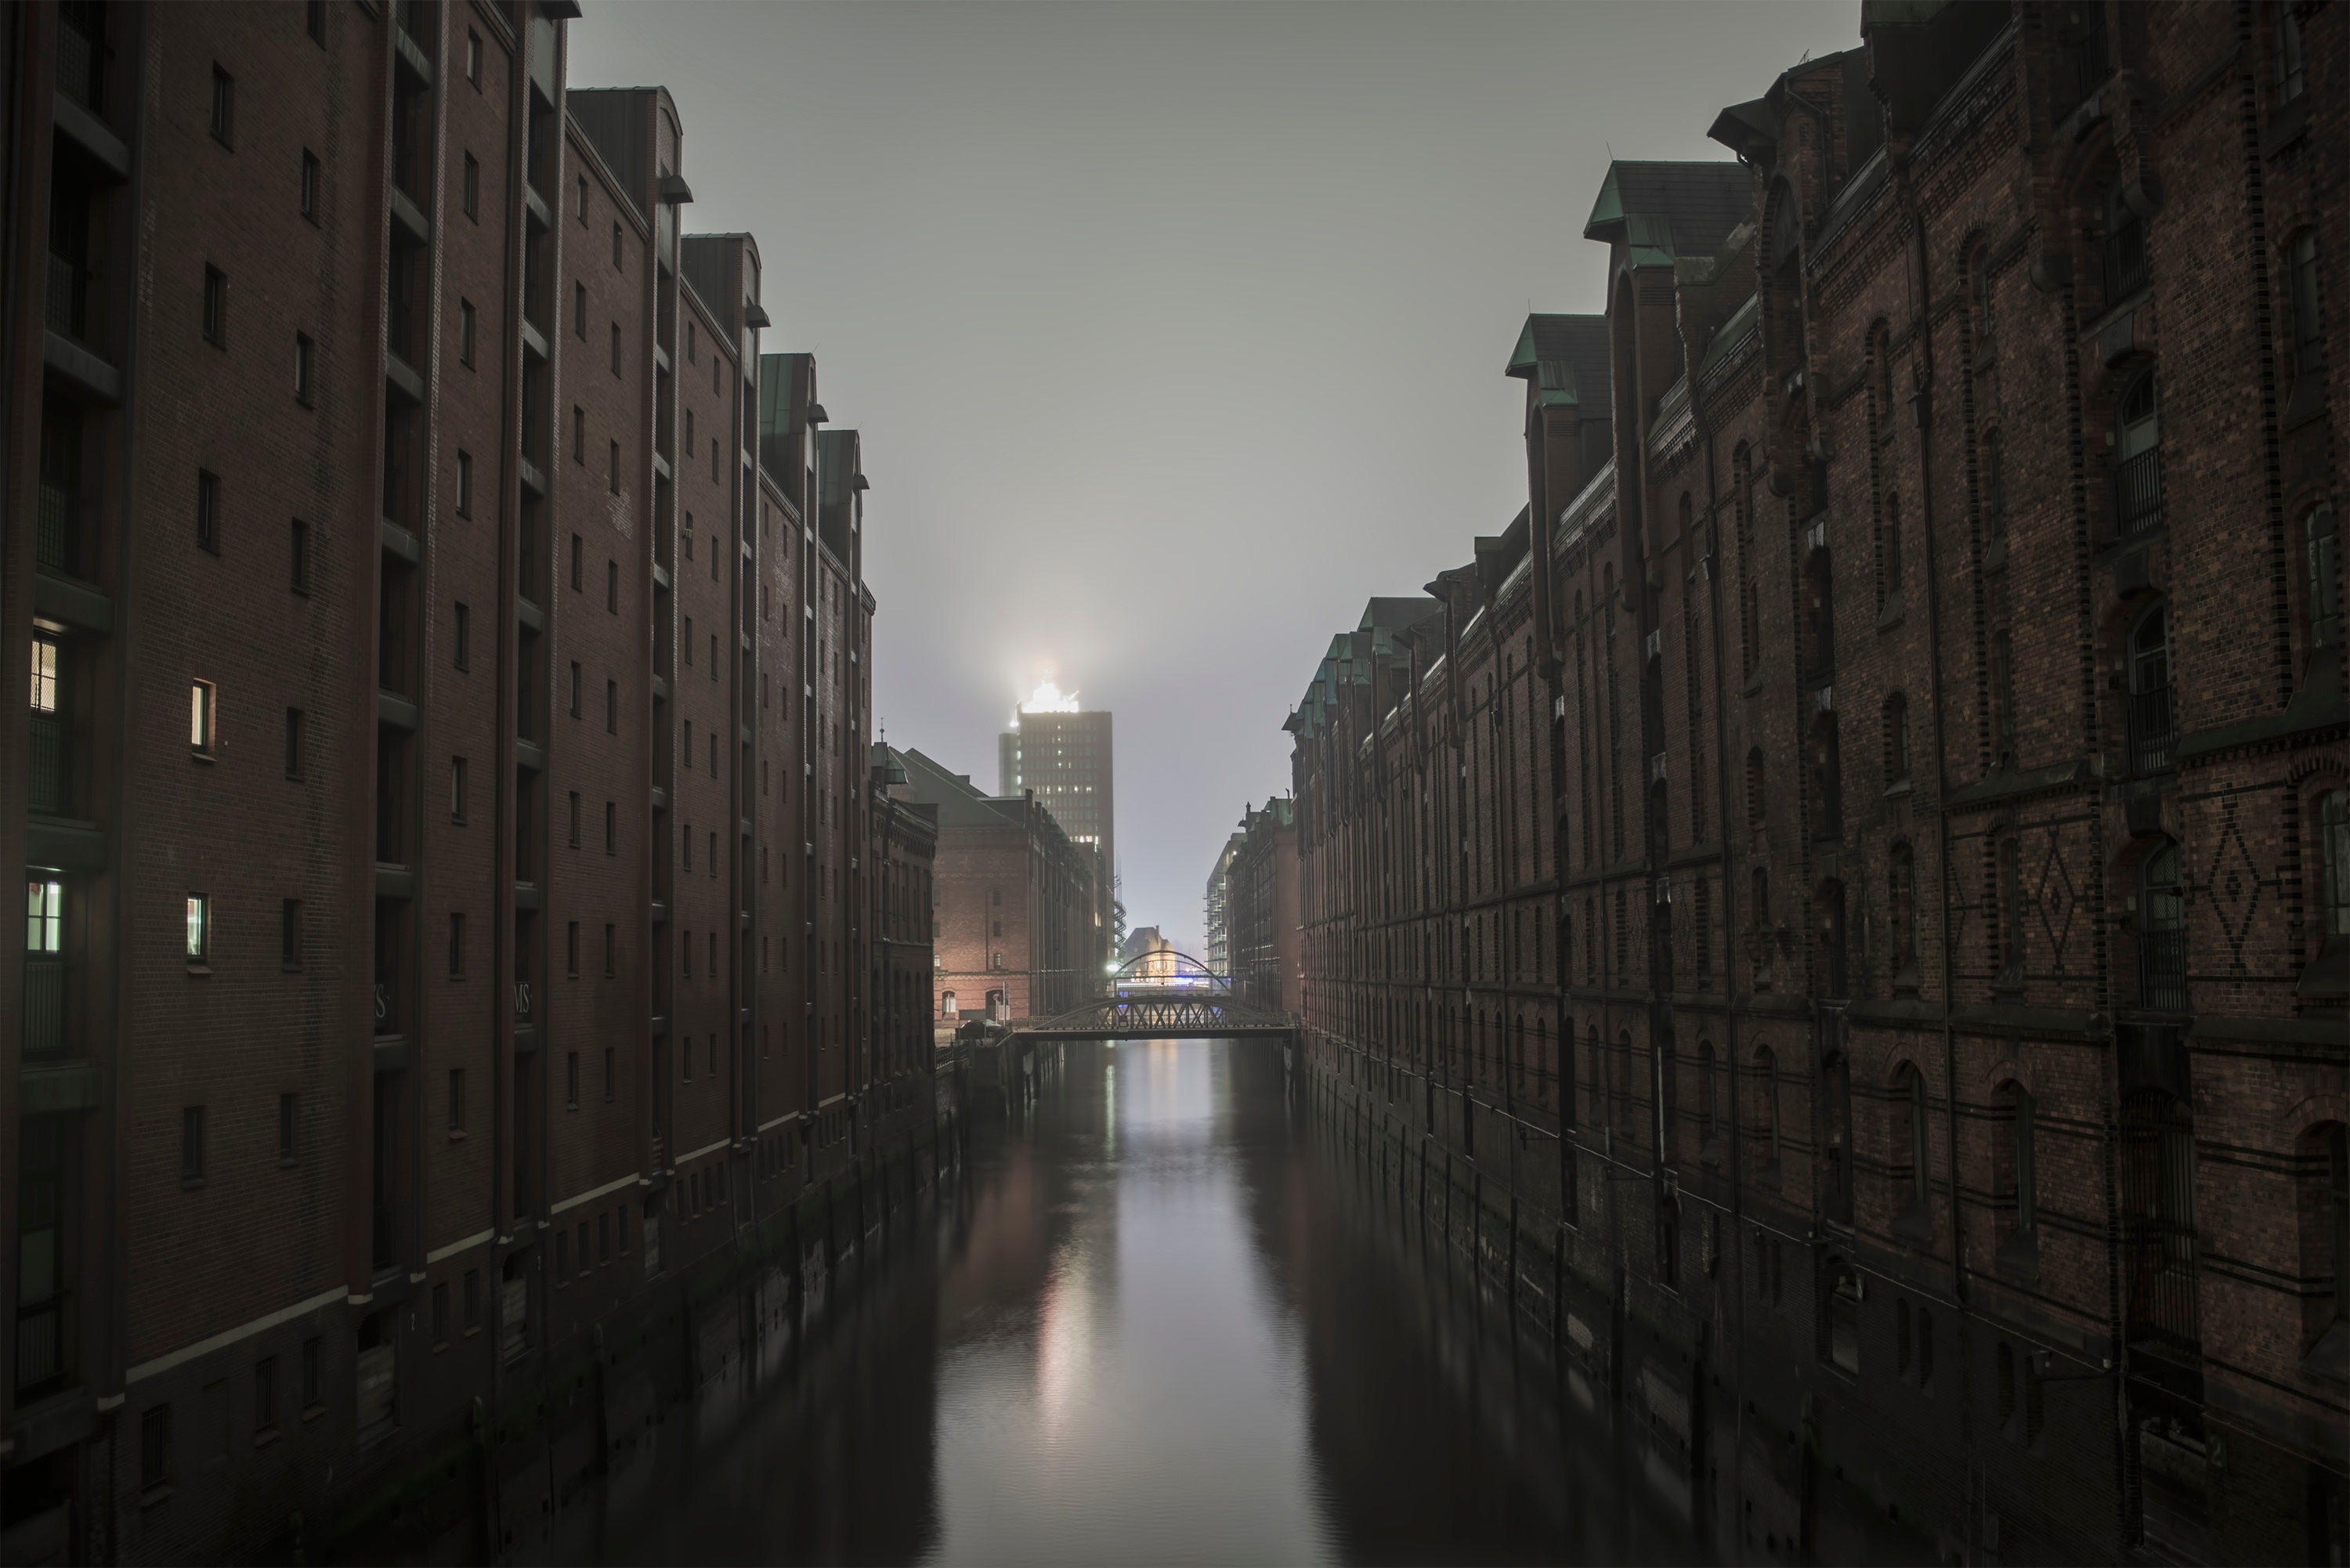
light, architecture, road, skyline, street, night, morning, alley, city, skyscraper, canal, cityscape, downtown, evening, reflection, darkness, waterway, tower block, infrastructure, metropolis, urban area, atmospheric phenomenon, human settlement